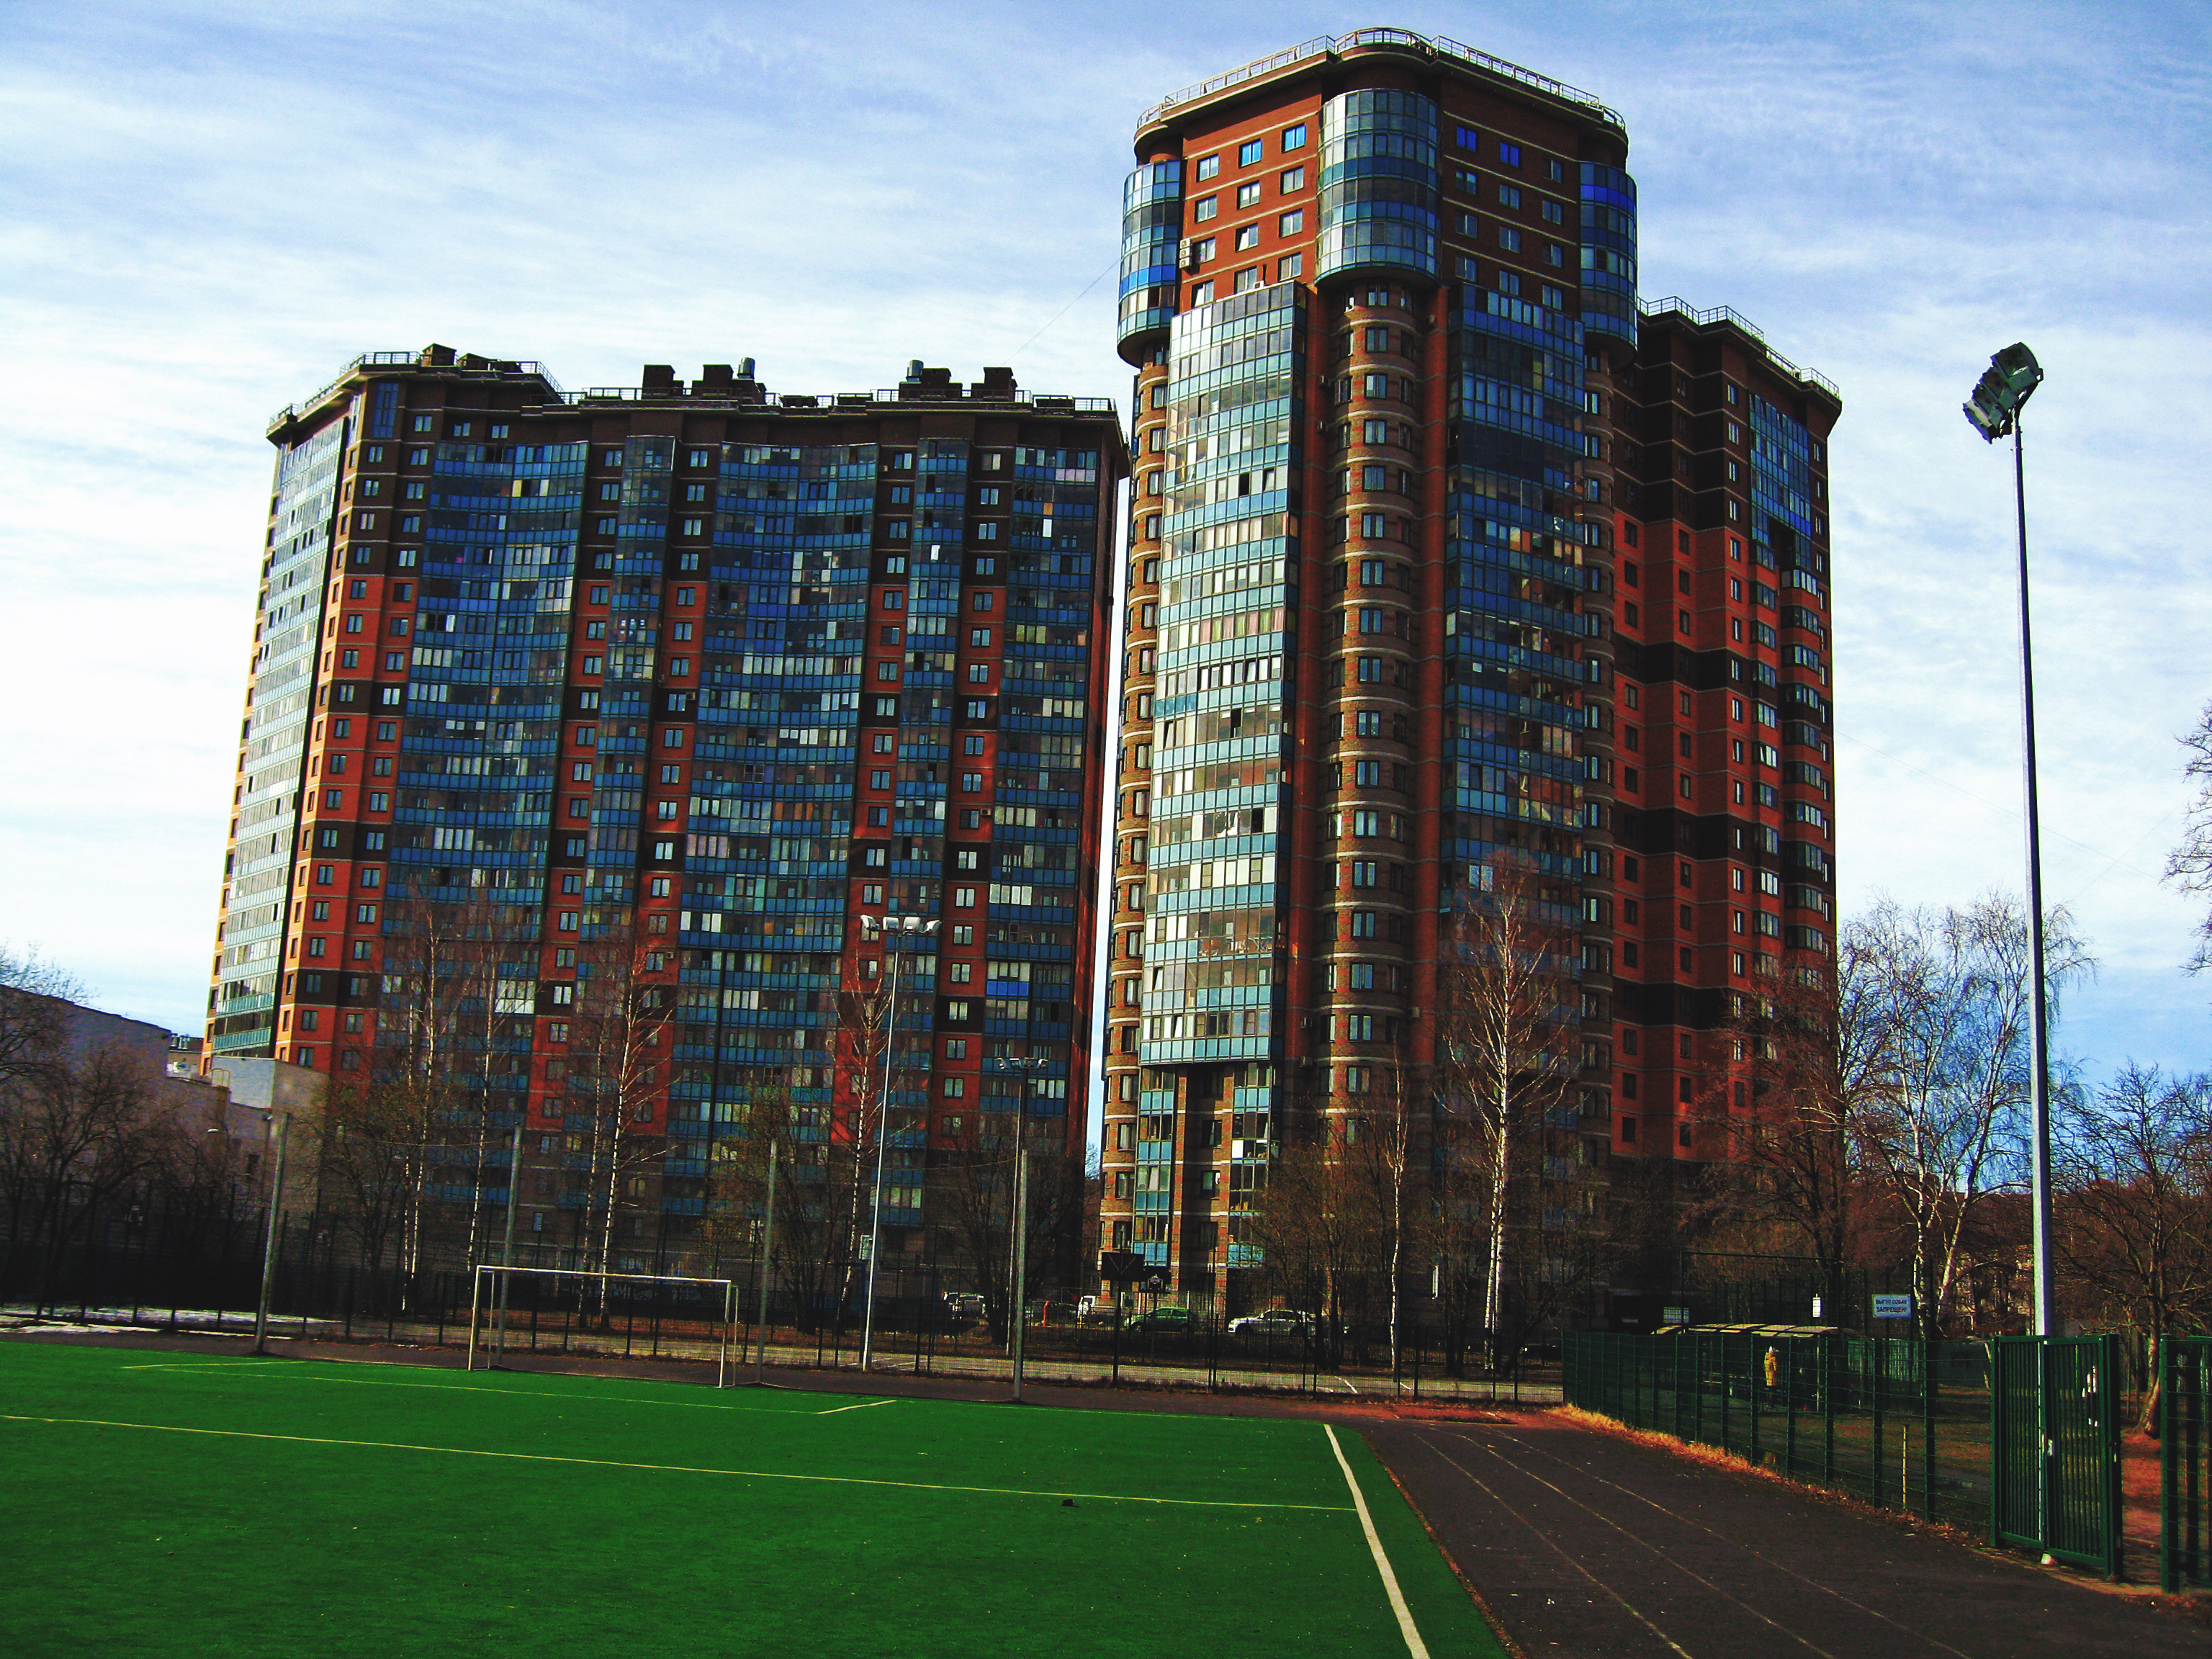
images, cloud, sky, building, daytime, plant, window, tower block, tree, grass, skyscraper, street light, condominium, urban design, tower, residential area, dusk, city, metropolitan area, cityscape, facade, commercial building, house, landmark, metropolis, human settlement, apartment, mixed use, headquarters, suburb, evening, downtown, landscape, corporate headquarters, skyline, night, room, road, street, reflection, estate, transport, light fixture